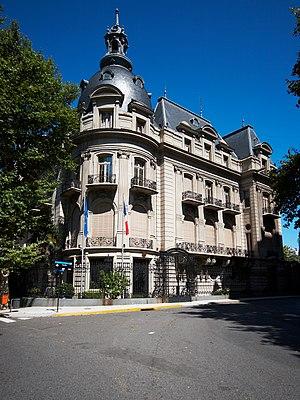
Les représentations diplomatiques de la France sont dues à ses missions diplomatiques. Avec ses 160 ambassades, la France dispose du troisième réseau d'ambassades et de consulats au monde après les États-Unis et la Chine. Elle précède le Royaume-Uni et l'Allemagne.
Les relations franco-argentines désignent les liens, échanges, confrontations, collaborations et rencontres, d’ordre économique, diplomatique, et culturel, qu’ont entretenus hier et entretiennent aujourd’hui la France et la Argentine.